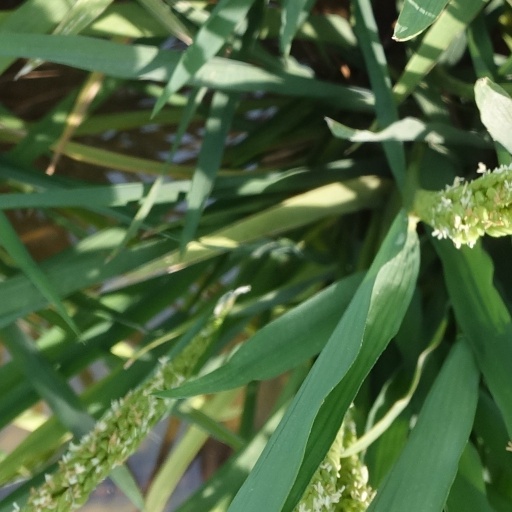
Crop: rice